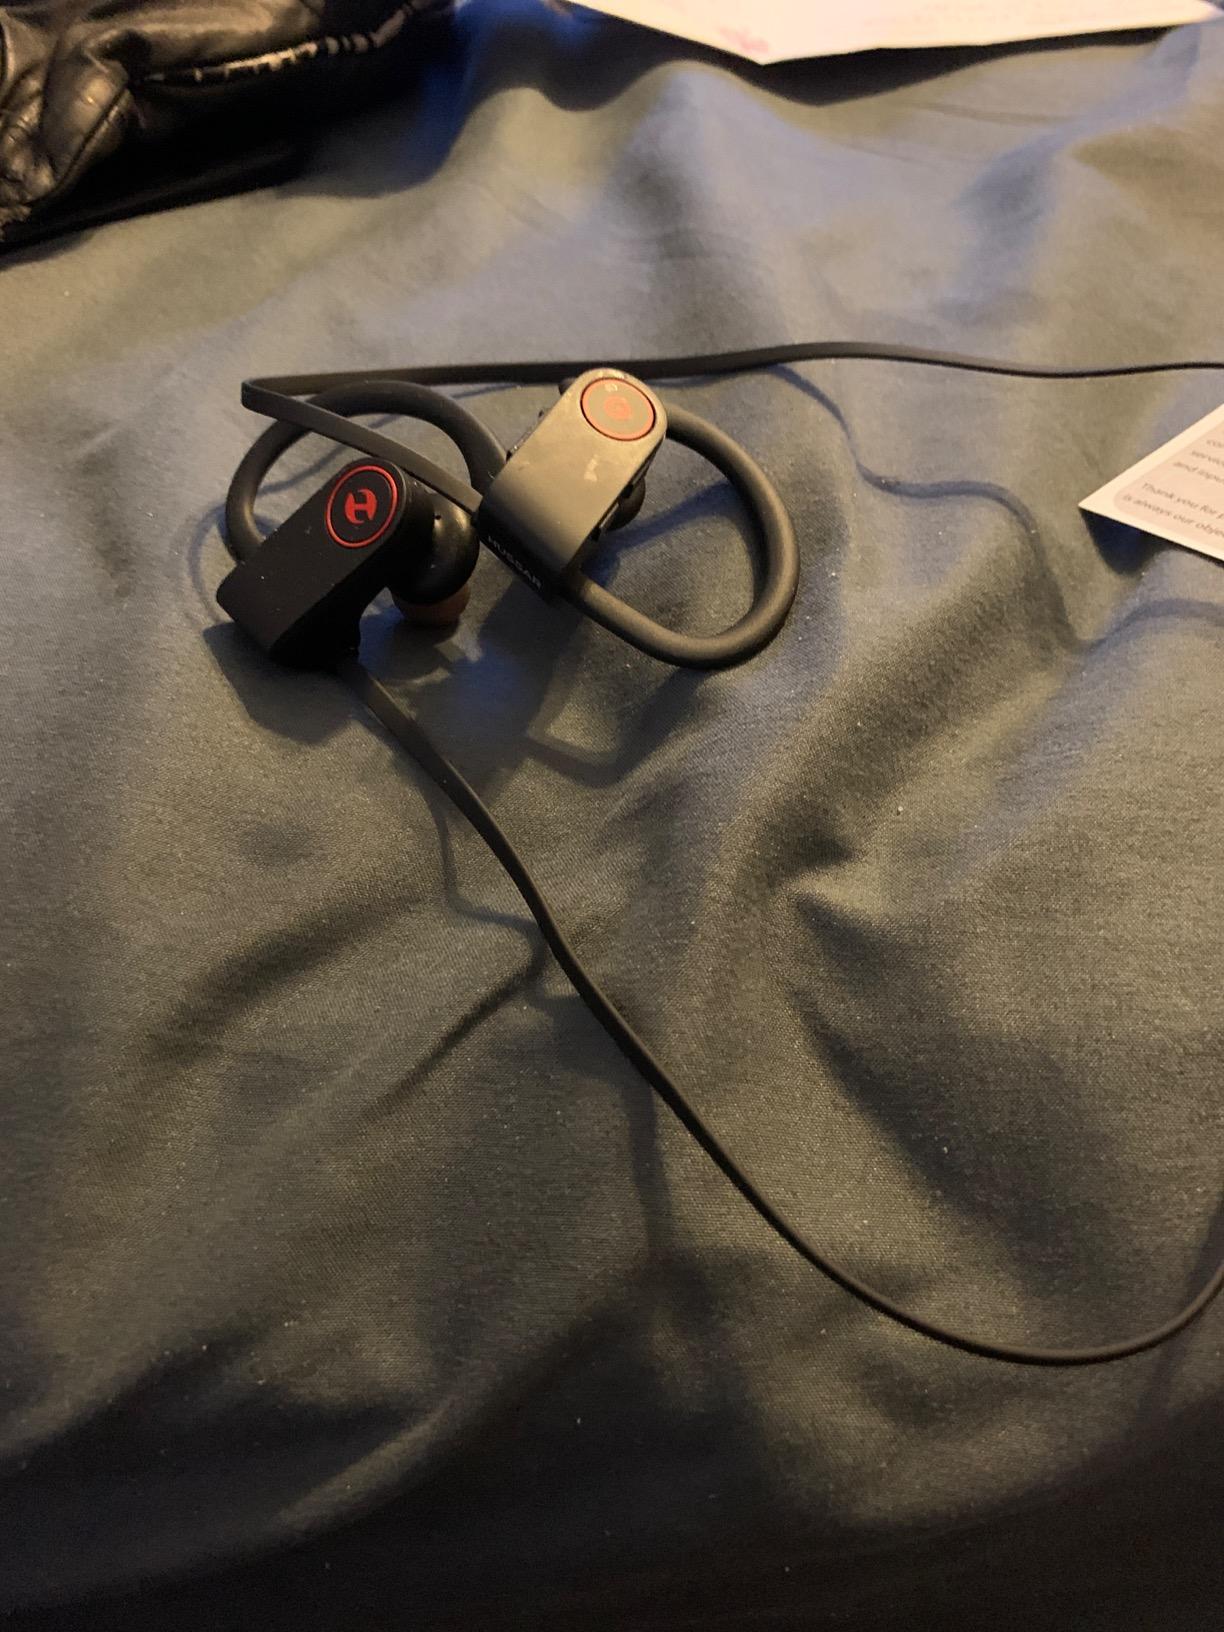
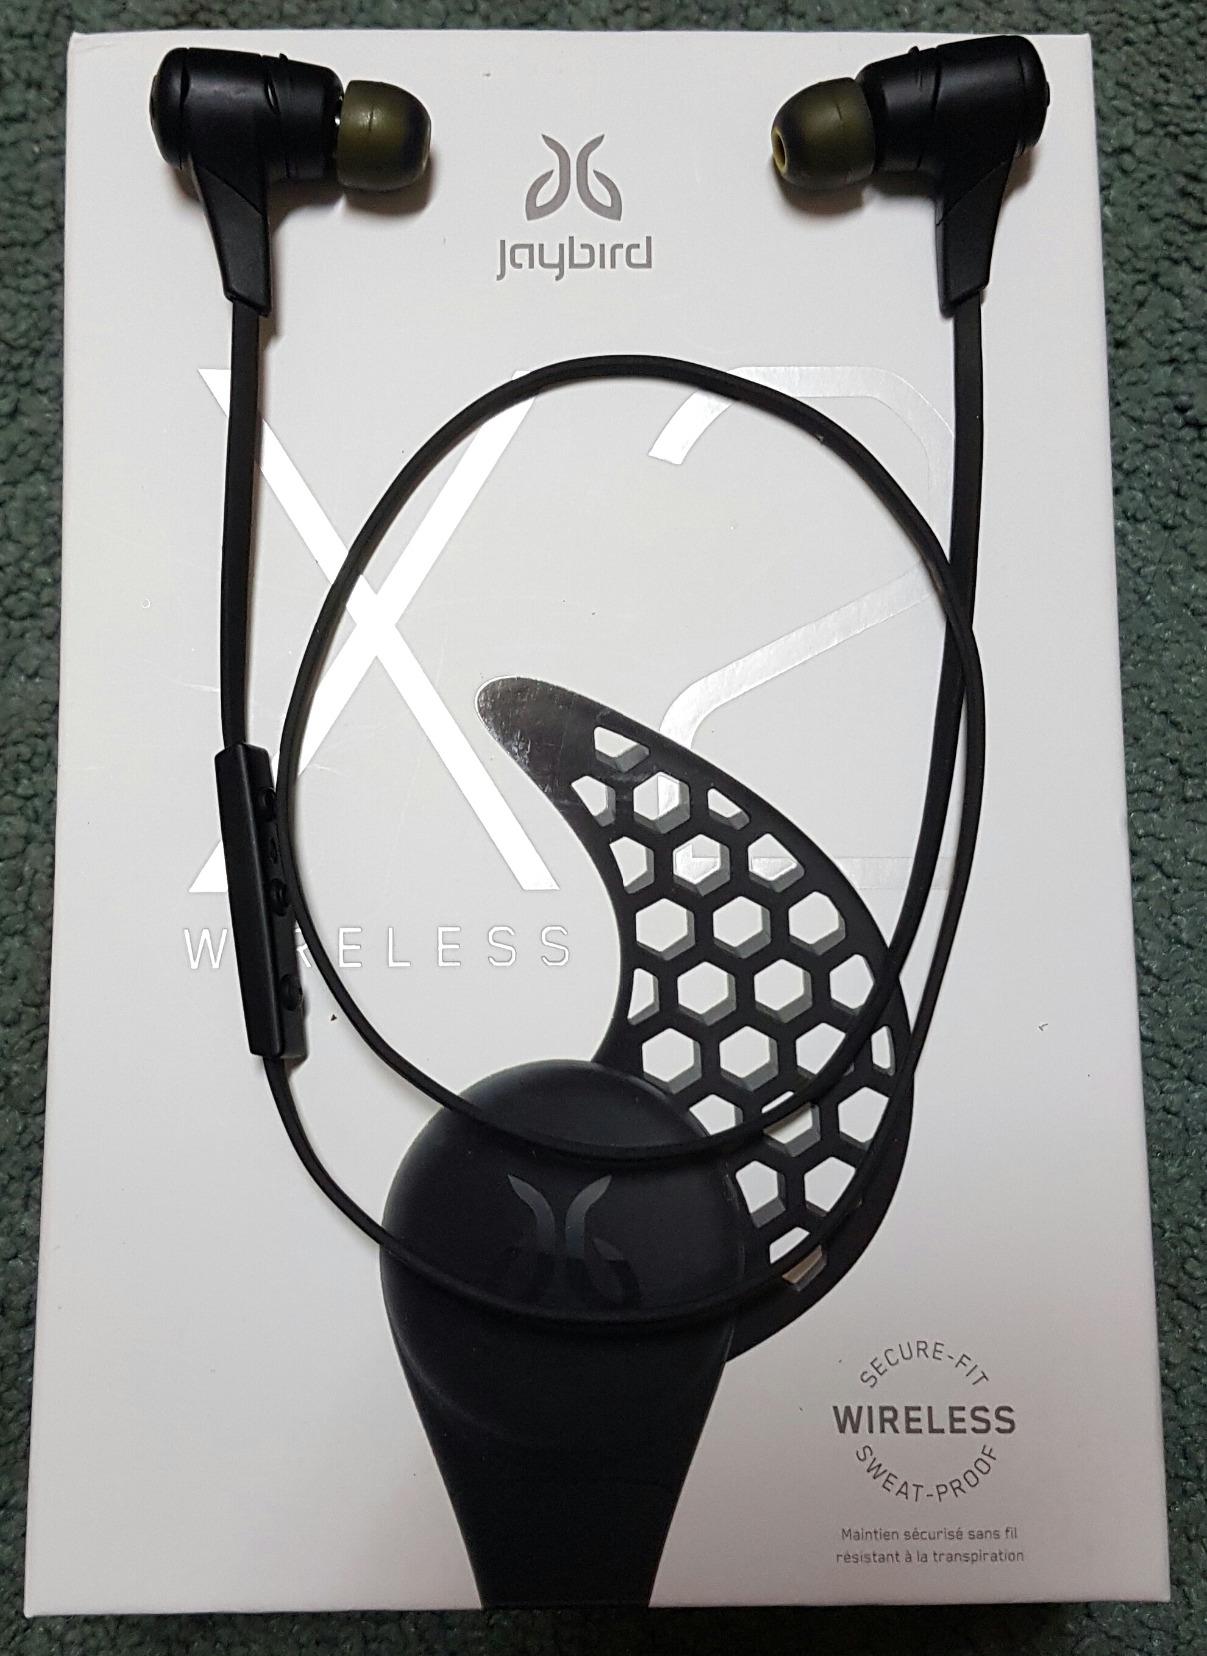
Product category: headphones
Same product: no